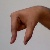
The image shows a hand gesture representing the letter 'Q' in Indian Sign Language.